Jackson Park Town Site Addition Brick Row

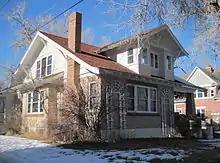
635 S. 3rd St., southeast elevation)

The -story Arts and Crafts bungalow at 635 South Third Street, sandwiched between the other two houses of the Jackson Park Town Site Addition Brick Row, was constructed in 1919 for Leslie Read (grandson of pioneer Lander businessman Major Noyes Baldwin) by carpenter Dan Packard. The roof is side-gabled, with a dormer on the front and another dating from 1989 on the back. The house shares three tree-lined lots with a detached two-car garage accessible from the alley running along the property's south (left) border. The house's foundation is visible for about two feet over ground level and is covered in stucco. The first story is covered in blonde brick, while the porch railings and the flat arches and sills of all but one of the first-floor windows utilize brown brick.